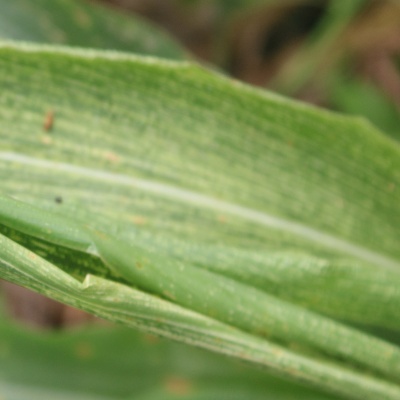
Crop: Maize
Condition: streak virus